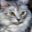
Label: cat